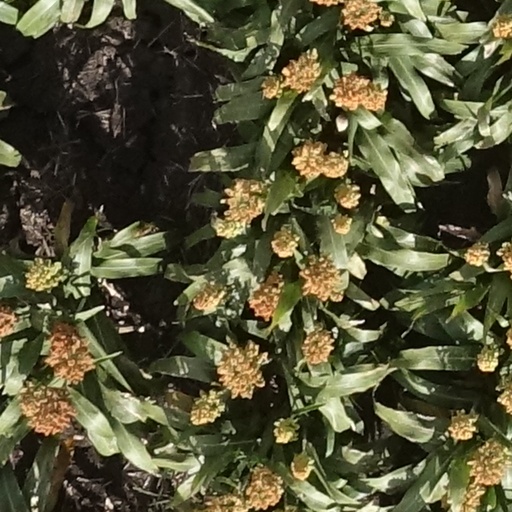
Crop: sorghum